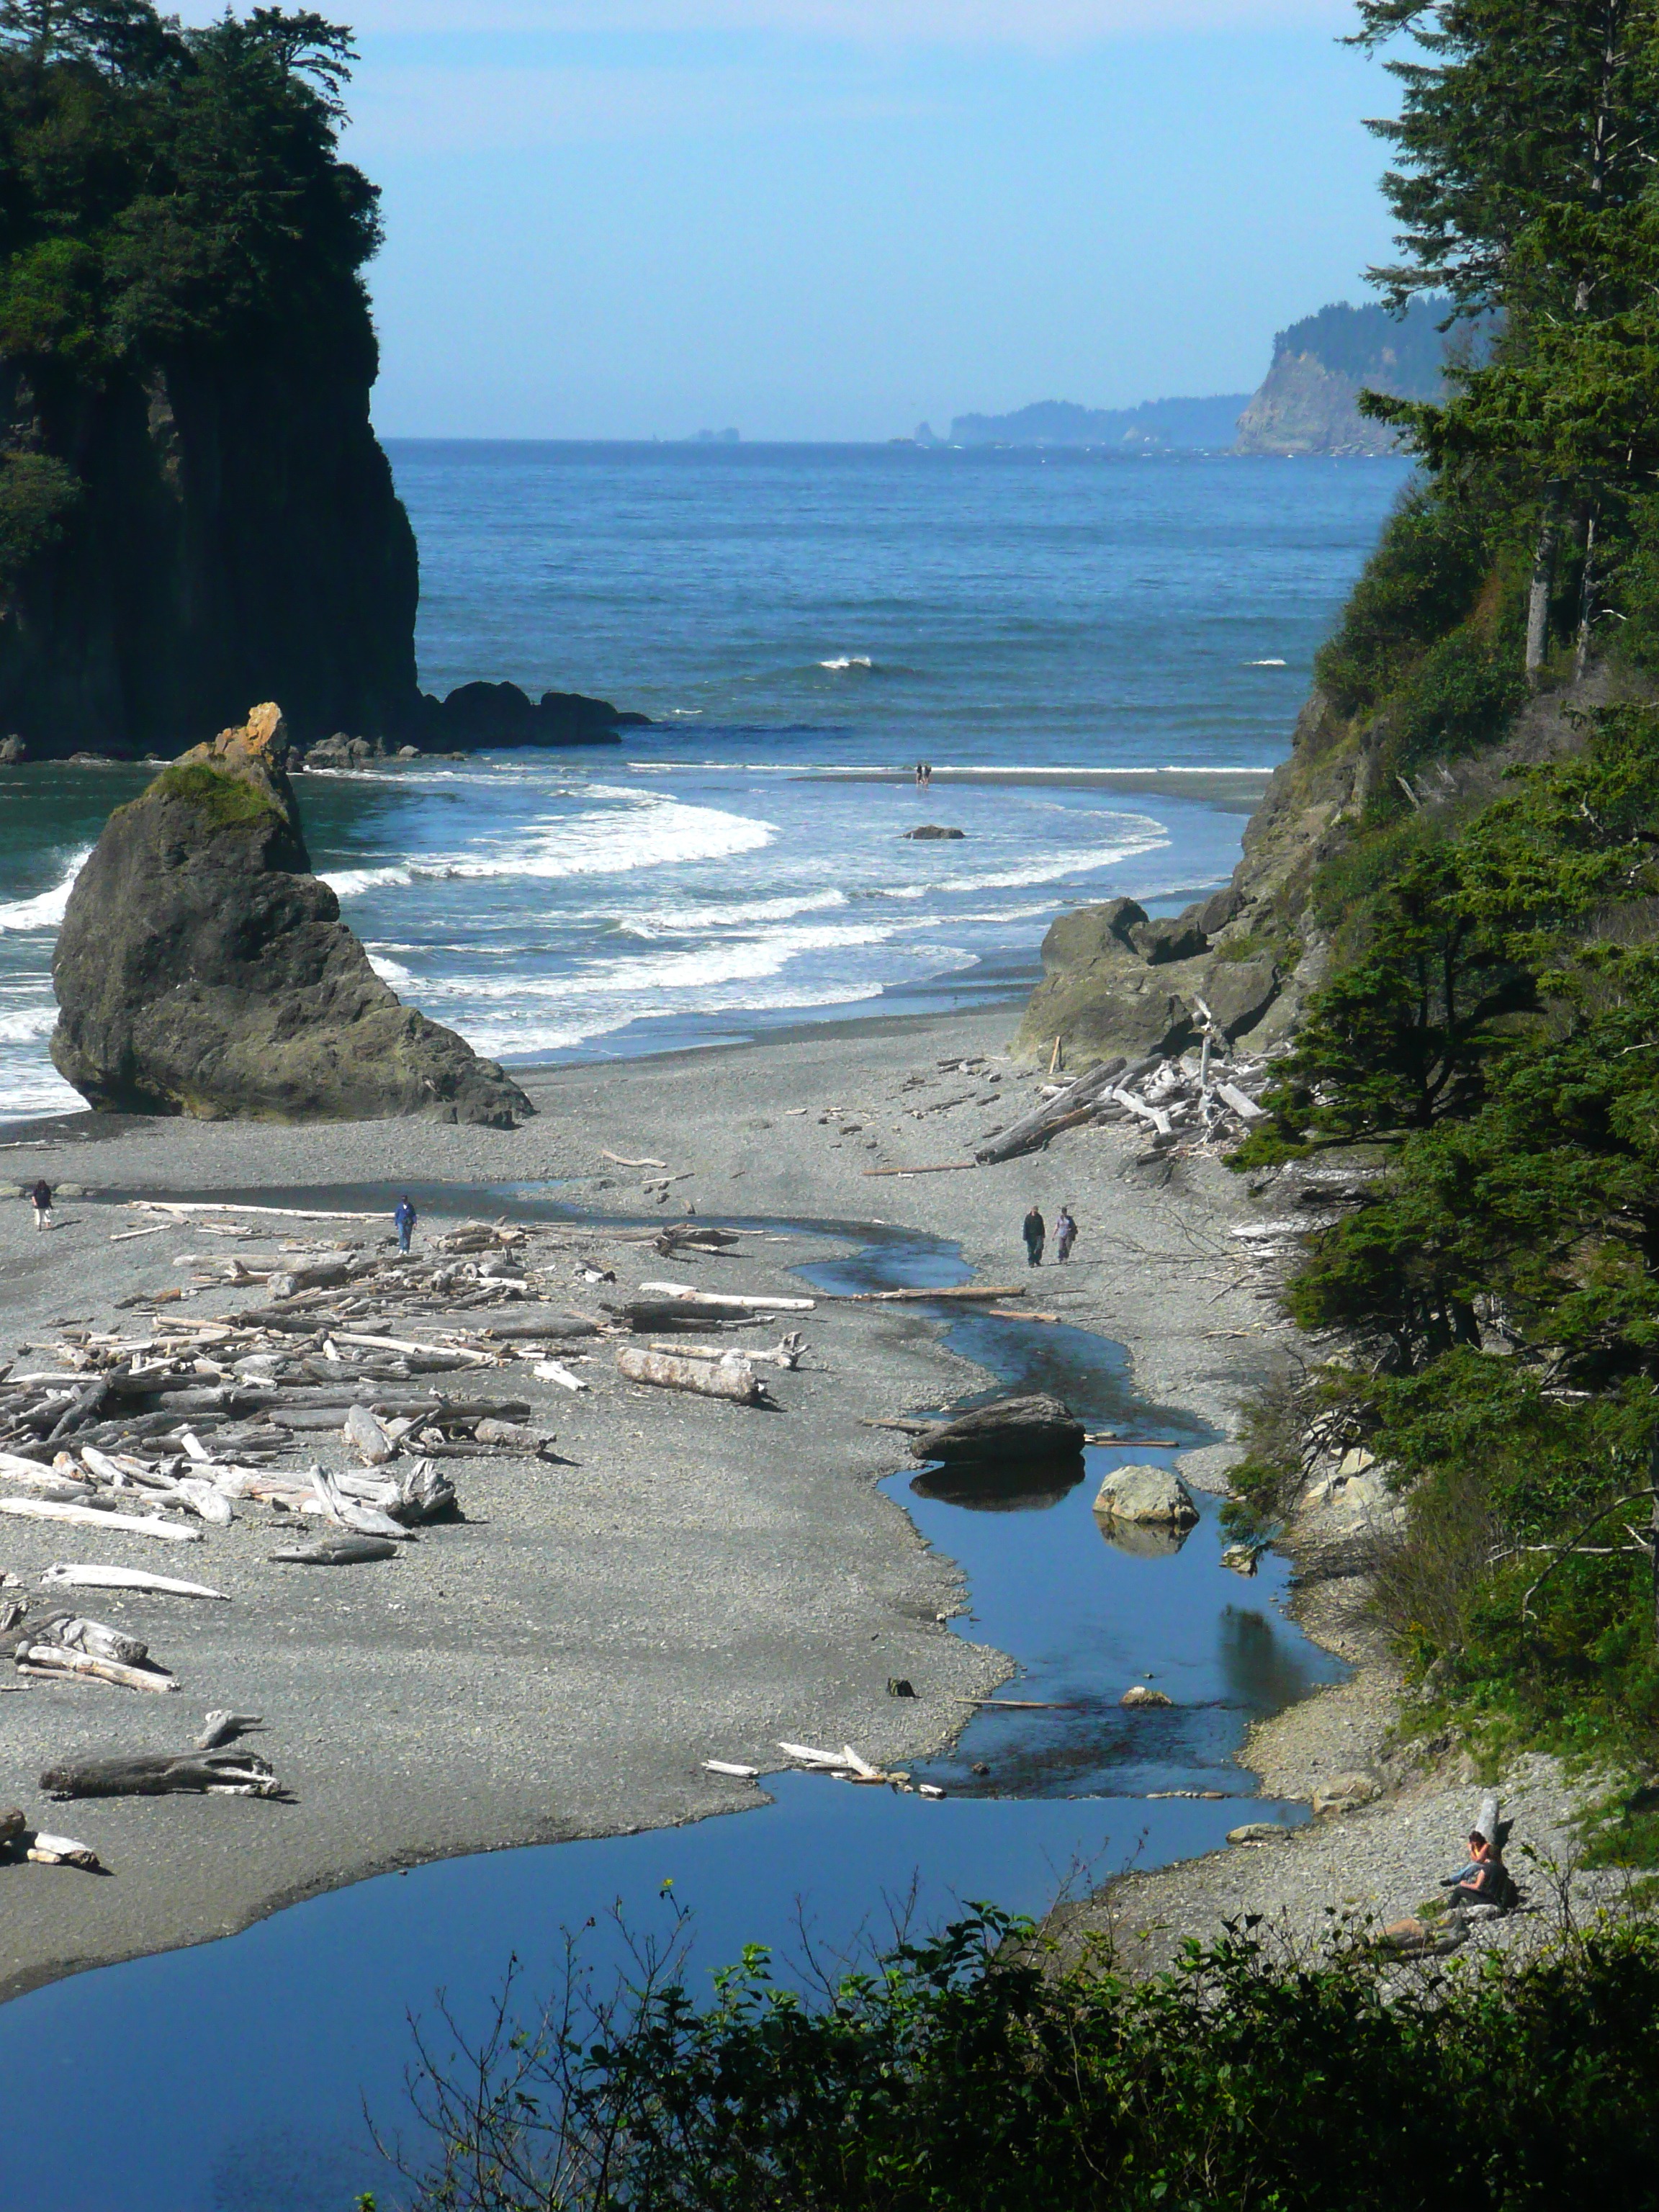
beach, landscape, sea, coast, water, nature, rock, ocean, shore, vacation, shoreline, cliff, cove, scenery, usa, bay, terrain, body of water, washington, rocks, pacific, cape, ruby, islet, landform, olympic national park, buttes, geographical feature